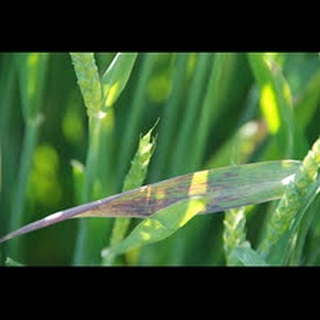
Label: wheat_leaf_blight